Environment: real
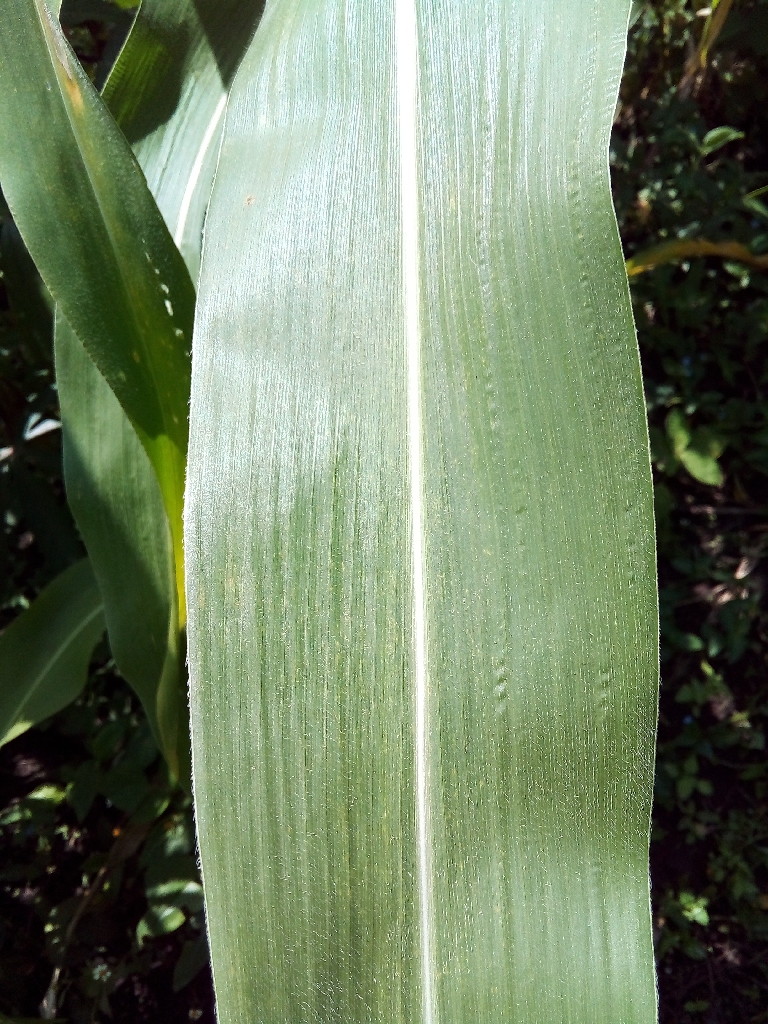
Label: healthy